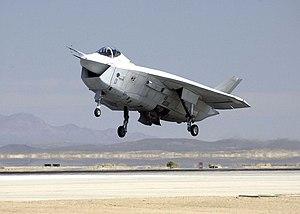
Le Boeing X-32 est un avion ADAV multirôle expérimental américain, construit dans le cadre du programme Joint Strike Fighter lancé par l'agence américaine de recherches sur les projets de défense, en 1993.
Le F-35 Lightning II est un avion monoplace, monomoteur, praticable par tous les temps, furtif, de cinquième génération, multirôle, conçu par le Pentagone pour l'offensive terrestre et les missions de supériorité aérienne. Il est développé depuis 1996 par le constructeur Lockheed Martin, avec comme principaux partenaires Northrop Grumman et BAE Systems.
Le Joint strike fighter, en français Chasseur et bombardier développés conjointement, est un programme de recherche aéronautique mené par le gouvernement des États-Unis d’Amérique depuis 1993-1994 en vue de développer un avion de combat multirôle de nouvelle génération destiné à remplacer une grande partie des avions de chasse, de combat et d’attaque au sol en service aux États-Unis, au Royaume-Uni, au Canada et dans d’autres pays sous influence de l'OTAN.